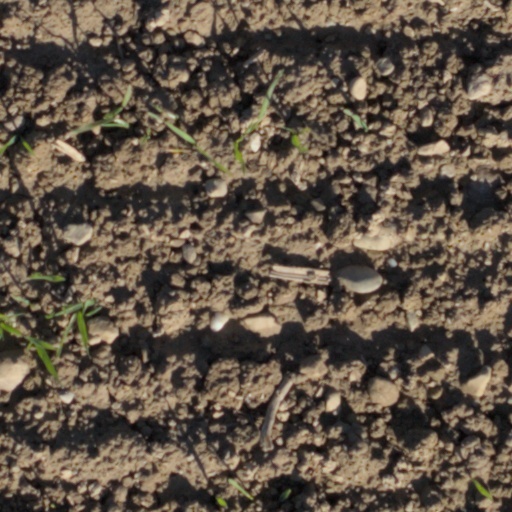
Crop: wheat